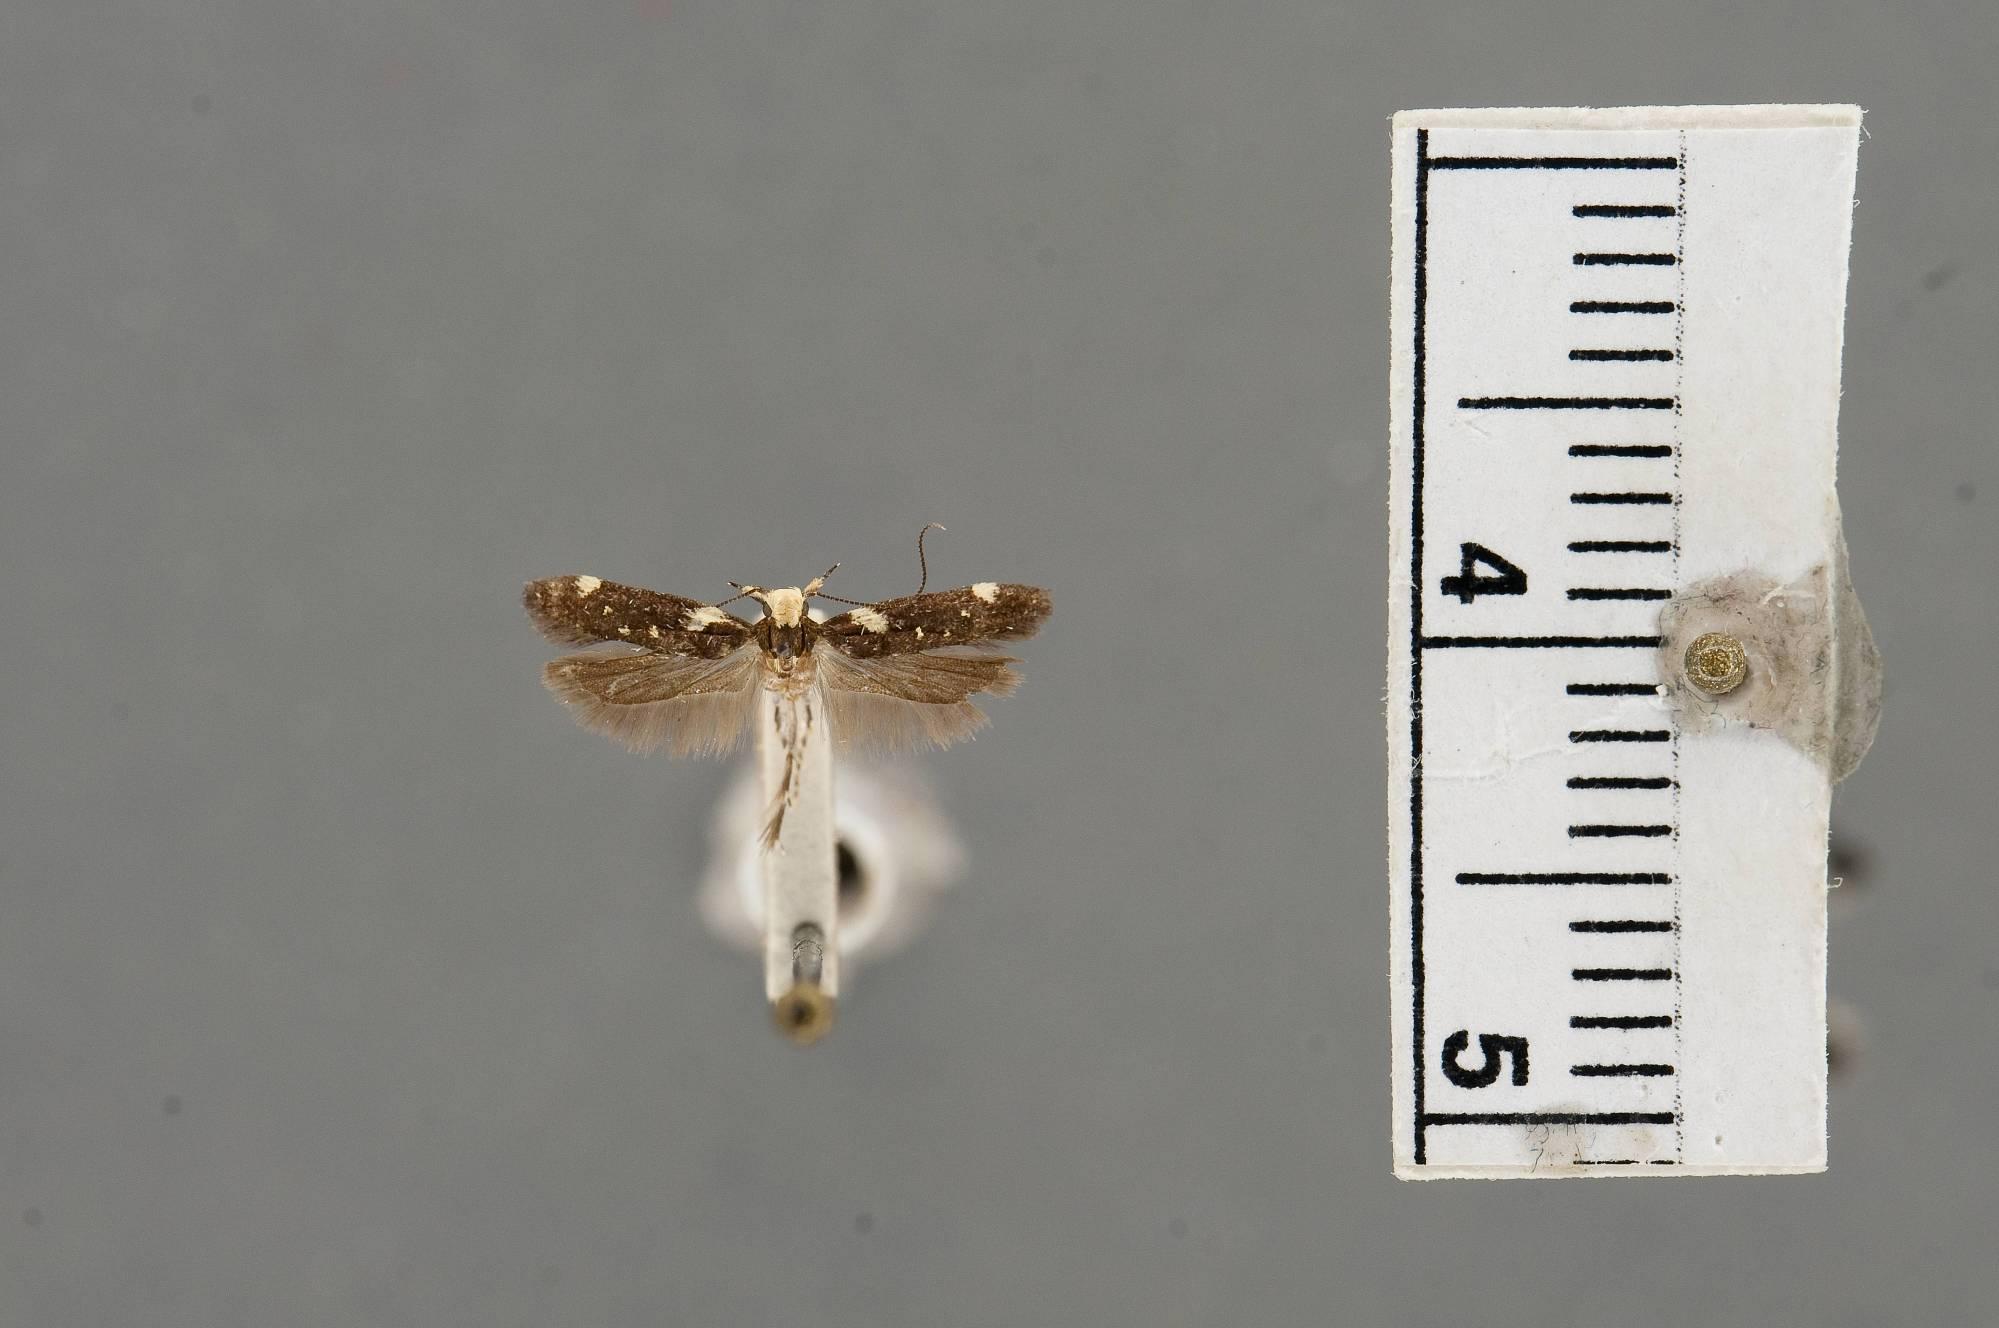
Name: Arogalea soronella
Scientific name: Arogalea soronella Busck, 1914
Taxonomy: Animalia, Arthropoda, Insecta, Lepidoptera, Glossata, Gelechiidae, Gelechiinae
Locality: La Chorrera, Panamá, Panama
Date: May 1916